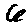
Label: 6